Romanian Writers' Society

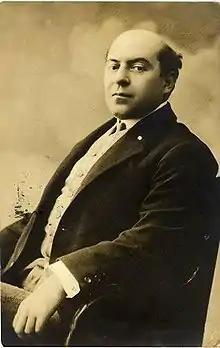
Cincinat Pavelescu, one of the leading founders of the Romanian Writers' Society.

Towards the end of the 19th century, a growing number of Romanian writers felt the need for a professional association to defend their interests before editors and bookstores and facilitate mutual aid. Although the circle surrounding the "Literatură și artă" magazine shared these objectives, the idea of an independent association developed later and under pressure from foreign professional organizations that were concerned about intellectual property rights. Consequently, the circle became the Romanian Society for Literature and Art, which was legally recognized in May 1904. The society included artists of various kinds with diverse interests, as well as artists' descendants and art collectors. Its presidents were Dimitrie C. Ollănescu-Ascanio, Alexandru Dimitrie Xenopol, and George Bengescu-Dabija, while N. Petrașcu served as secretary. The society's main achievement was an international congress on intellectual property regulation held in Bucharest in 1906. Bucharest city hall donated land for the construction of an artists' house, but it appears the lot was used differently. In 1903–1904, the press mentioned other initiatives for establishing a writers' society; one of these belonged to Transylvanians Ilarie Chendi and Ștefan Octavian Iosif.